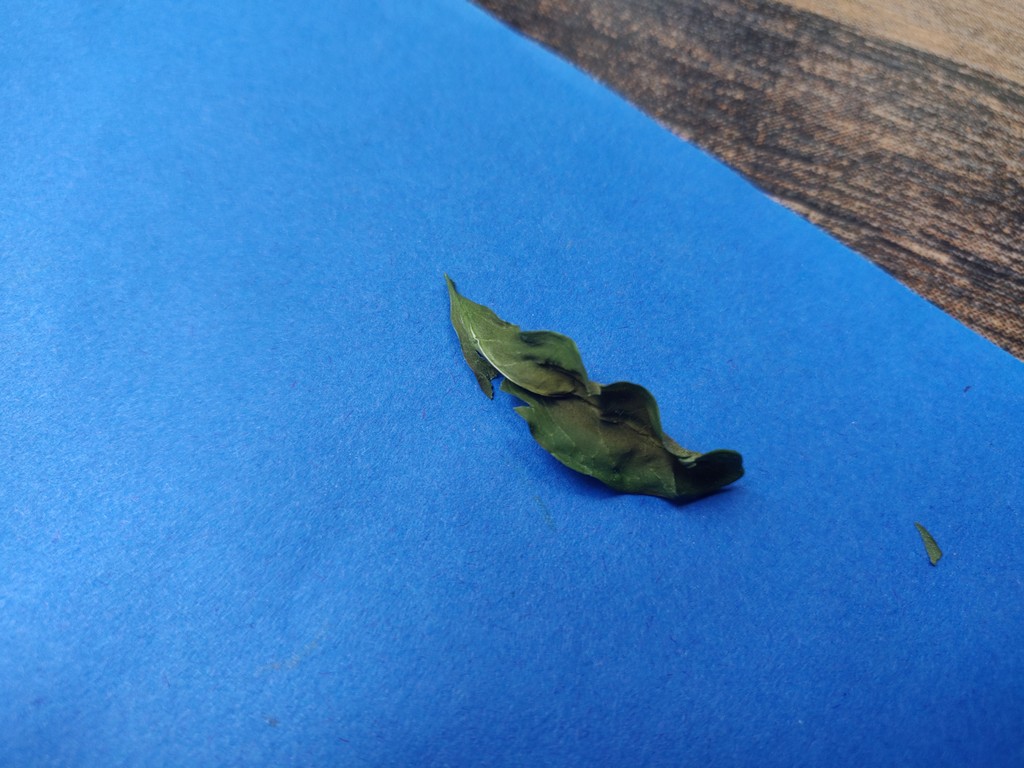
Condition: Dried
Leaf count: single
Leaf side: unknown